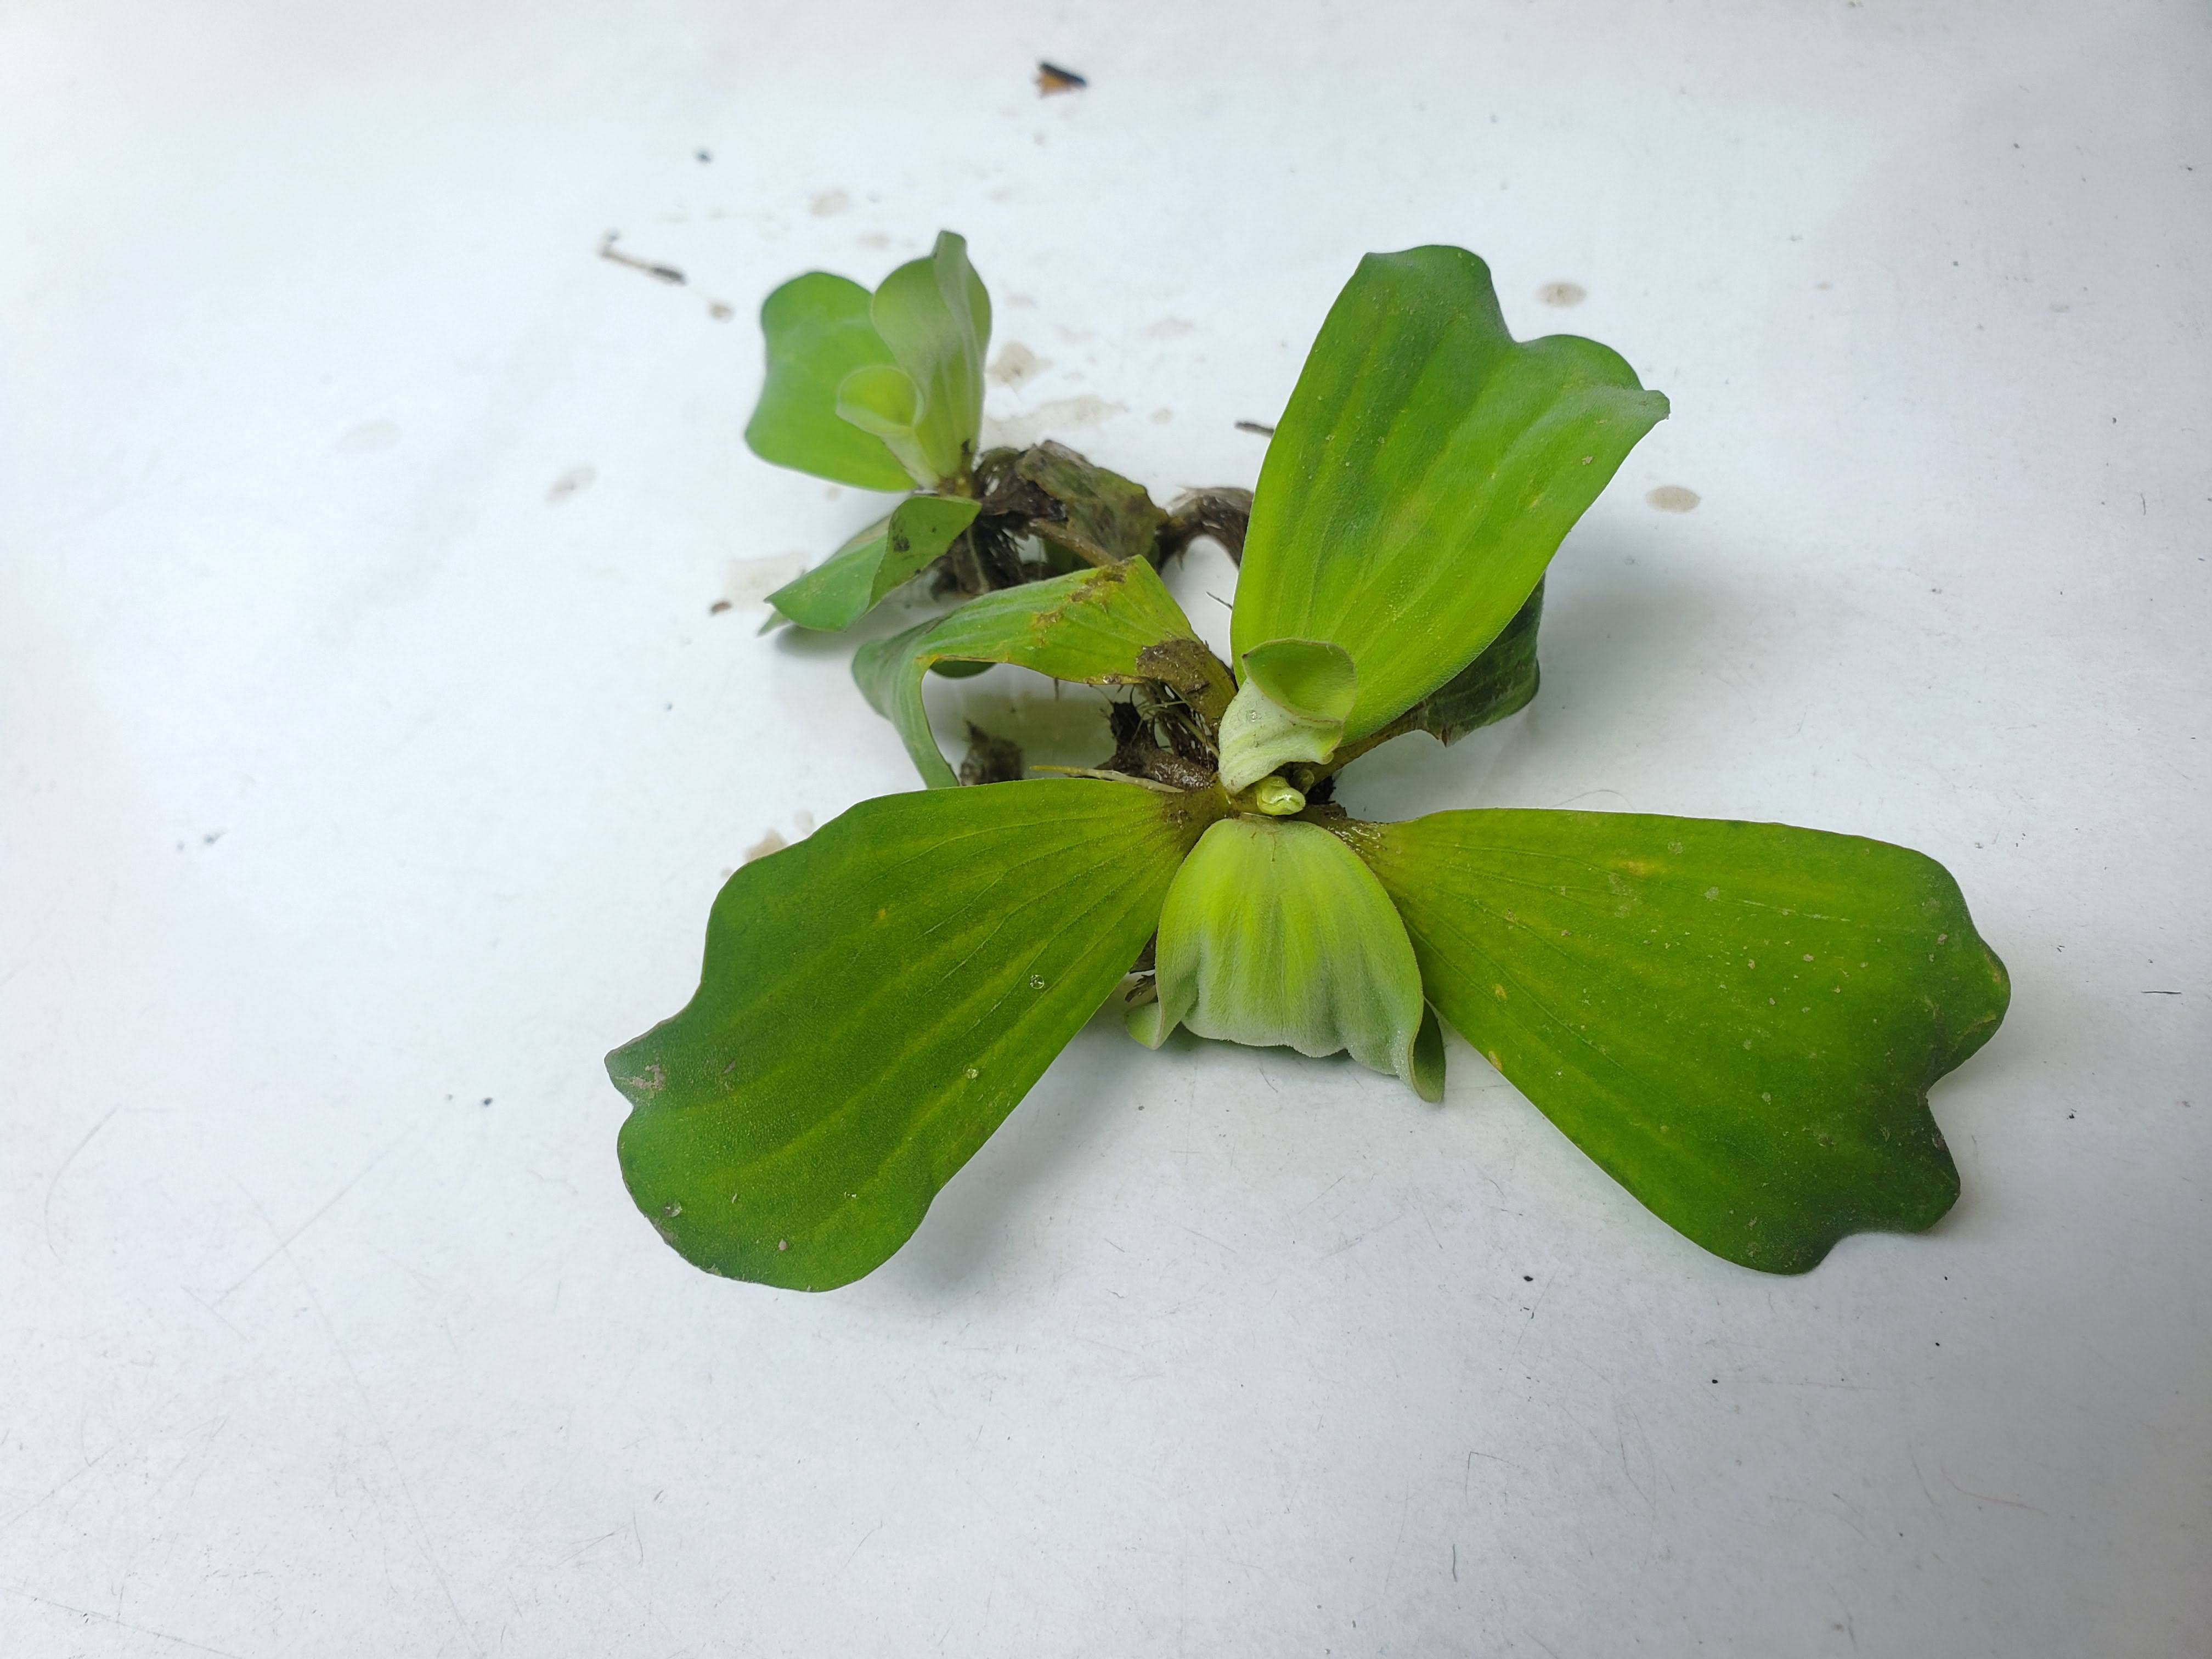
Species: Water Lettuce (Pistia stratiotes)